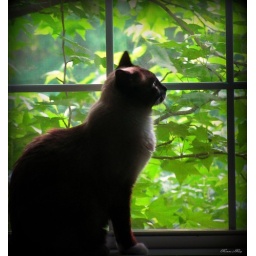
My sister's cat, Chase, sitting in the window